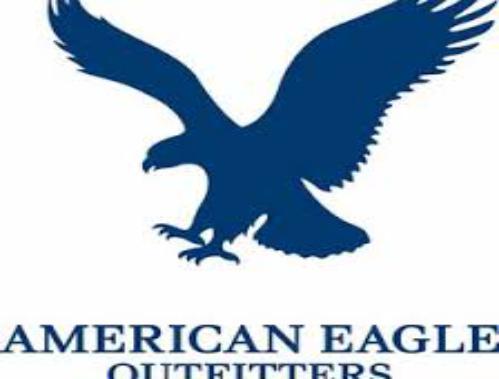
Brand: American Eagle
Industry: Clothes